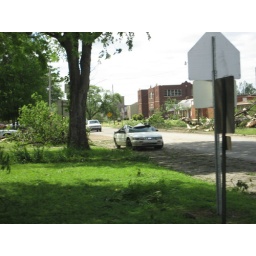
car hit by tree on 2nd St, Earle